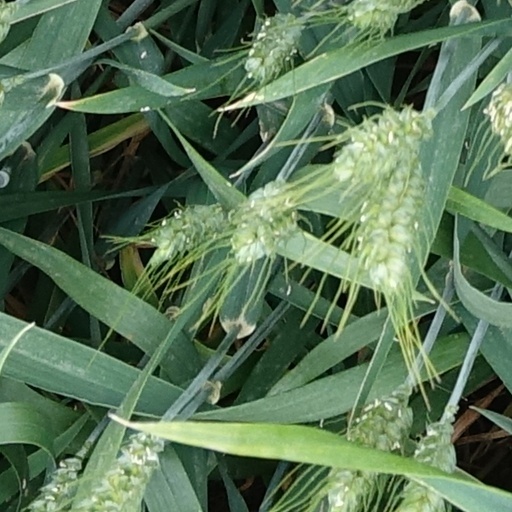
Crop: wheat